Godfrey Wentworth

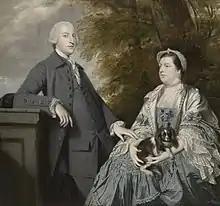
portrait by Joshua Reynolds

Godfrey Wentworth was one of two Members of the Parliament of Great Britain for the constituency of York from 1741–1742 and again from 1742–1747.